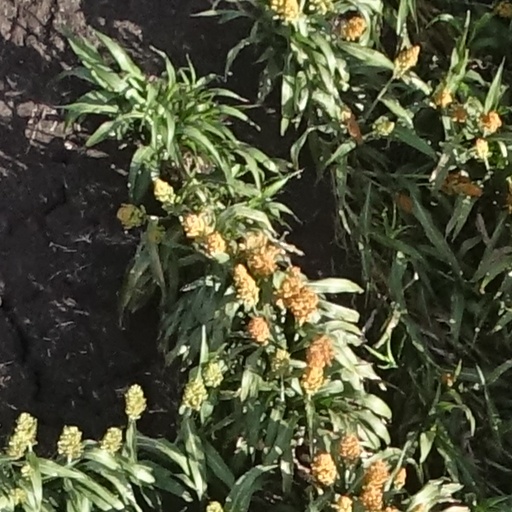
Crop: sorghum